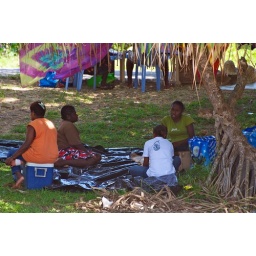
While their boys played in the bay these mums sold clothing to the passers by.